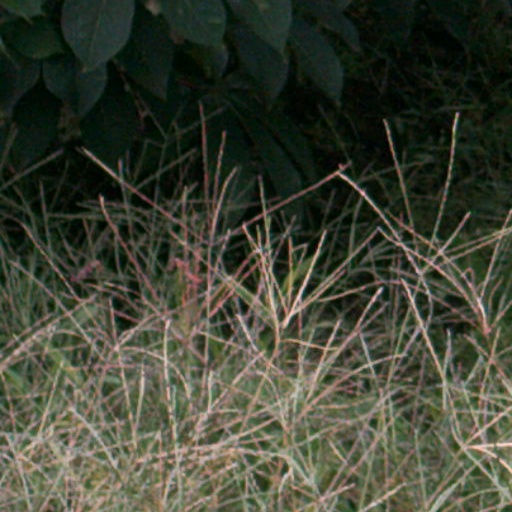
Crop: cassava